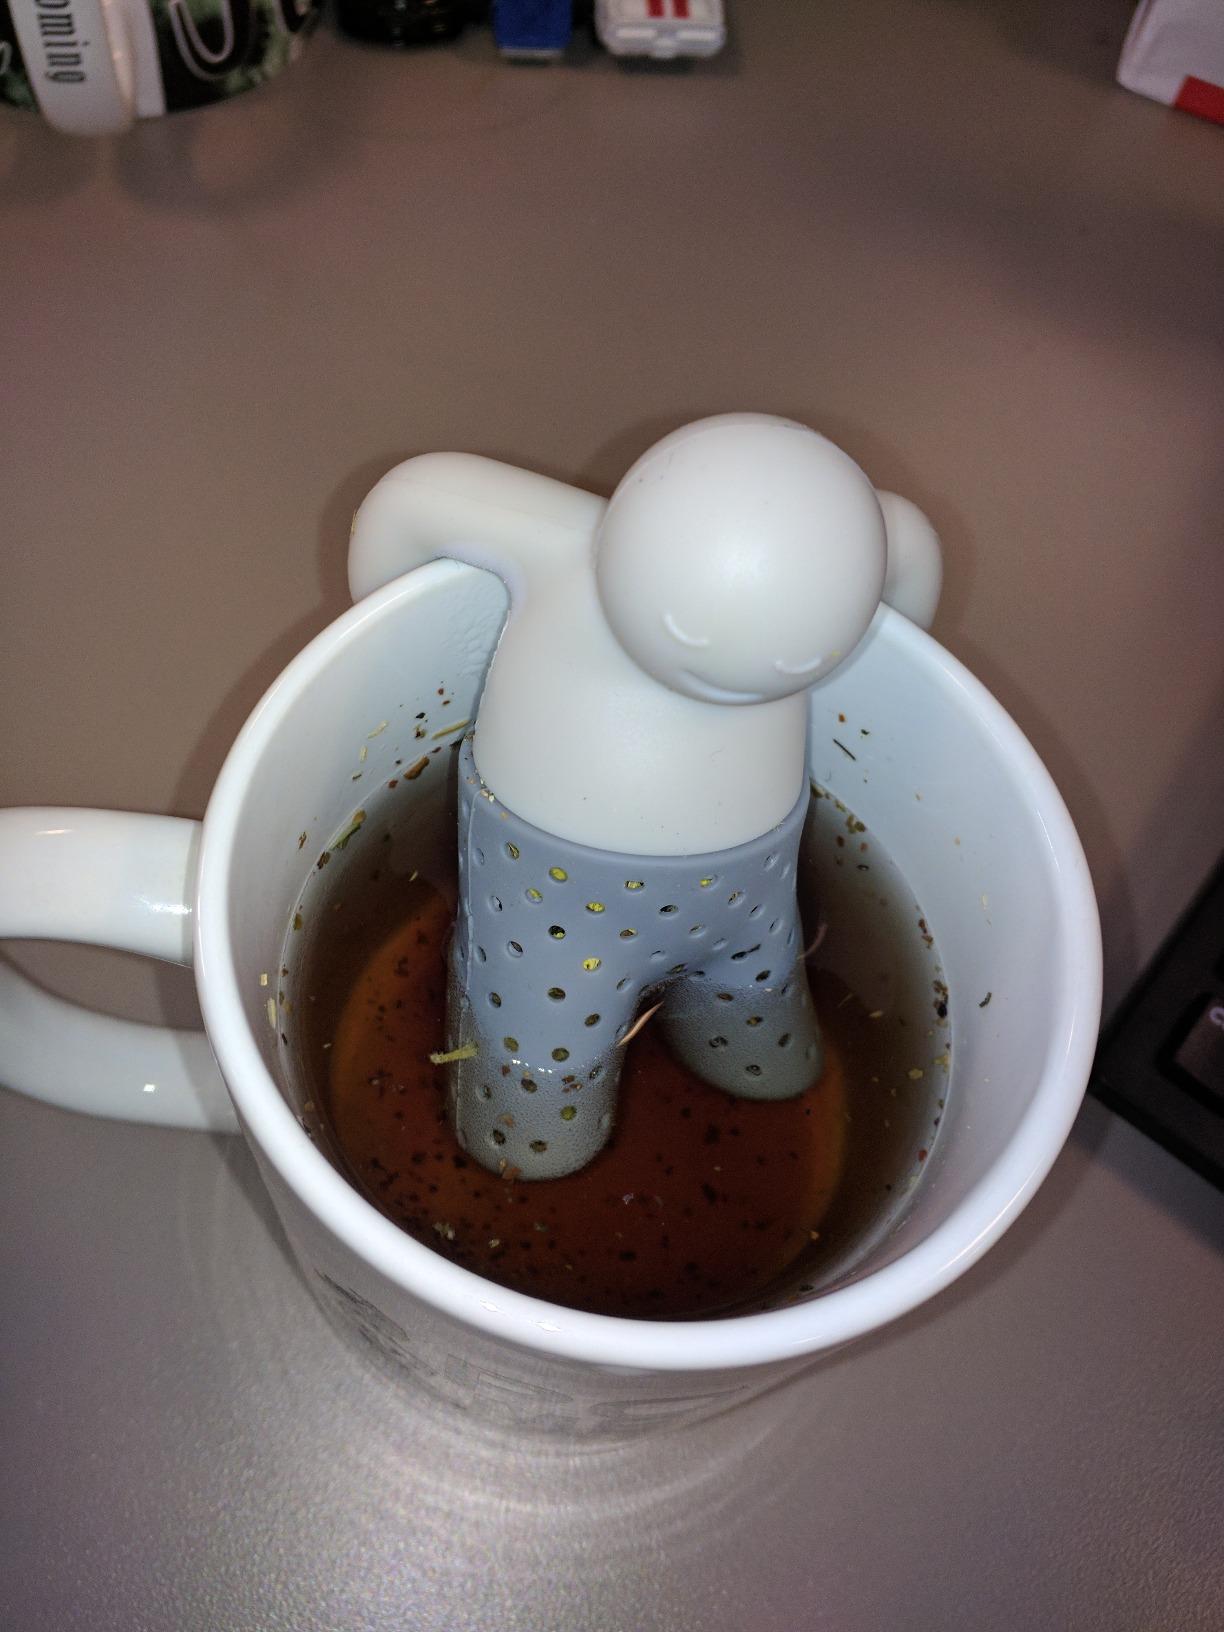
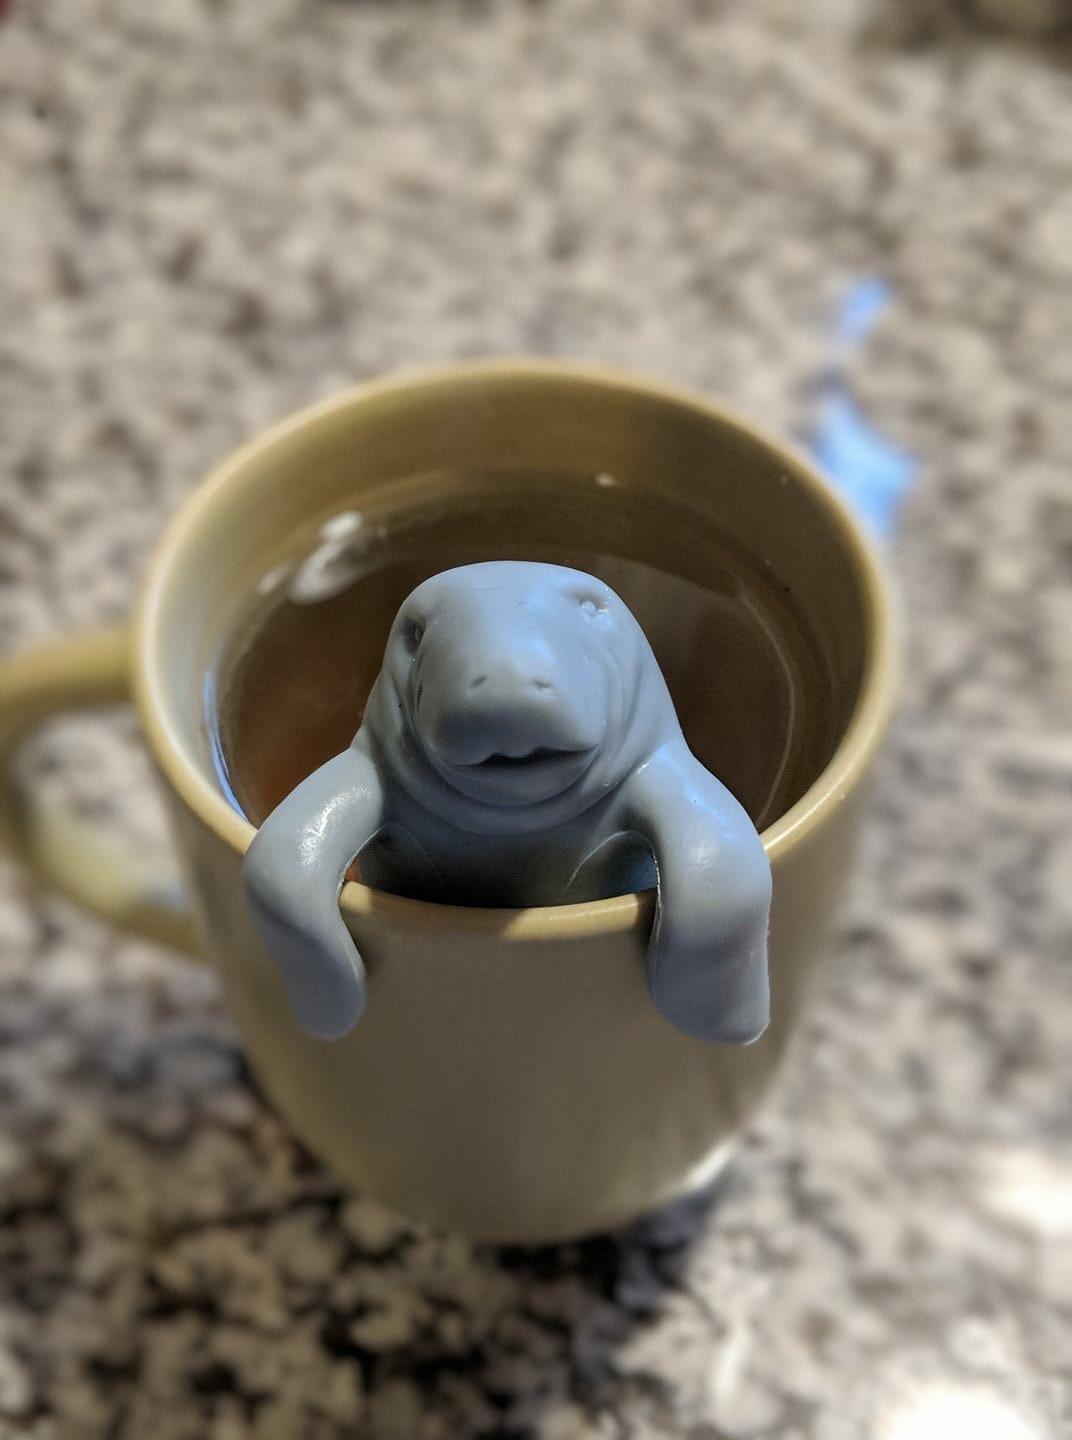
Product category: items_tea
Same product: no